The Simpsons (franchise)

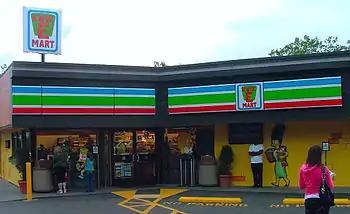
A Seattle 7-Eleven store transformed into a Kwik-E-Mart as part of a promotion for "The Simpsons Movie".

20th Century Fox, Gracie Films, and Film Roman produced an animated "Simpsons" film, titled "The Simpsons Movie", that was released on July 27, 2007. The film was directed by long-time "Simpsons" producer David Silverman and written by a team of "Simpsons" writers comprising Matt Groening, James L. Brooks, Al Jean, George Meyer, Mike Reiss, John Swartzwelder, Jon Vitti, David Mirkin, Mike Scully, Matt Selman, and Ian Maxtone-Graham. Production of the film occurred alongside continued writing of the series despite long-time claims by those involved in the show that a film would enter production only after the series had concluded. There had been talk of a possible feature-length Simpsons film ever since the early seasons of the series. James L. Brooks originally thought that the story of the episode "Kamp Krusty" was suitable for a film, but he encountered difficulties in trying to expand the script to feature-length. For a long time, difficulties such as lack of a suitable story and an already fully engaged crew of writers delayed the project. After winning a Fox and "USA Today" competition, Springfield, Vermont hosted the film's world premiere.